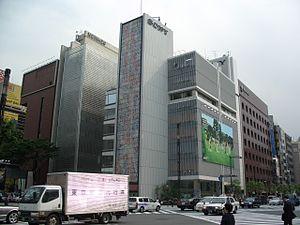
Yoshinobu Ashihara est un architecte japonais